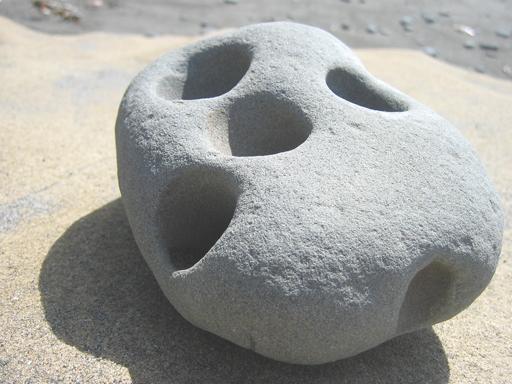
Material: stone